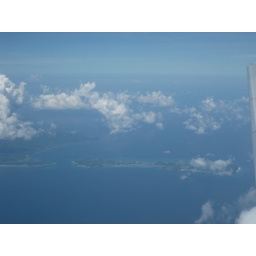
Rimmed in white sand beaches.